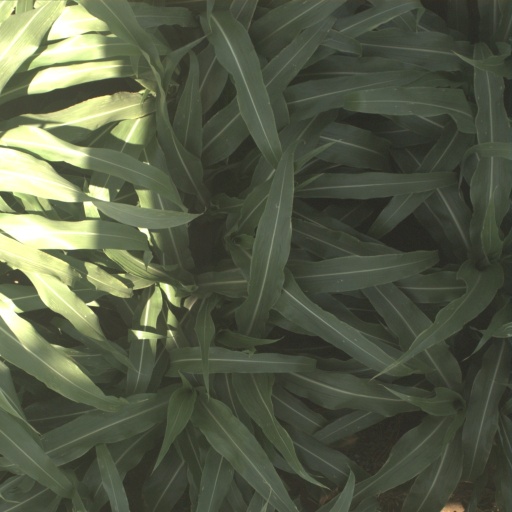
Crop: sorghum